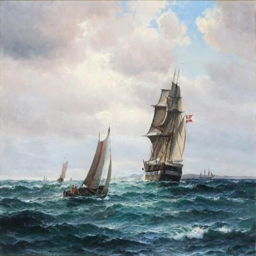
seascape with ships in person